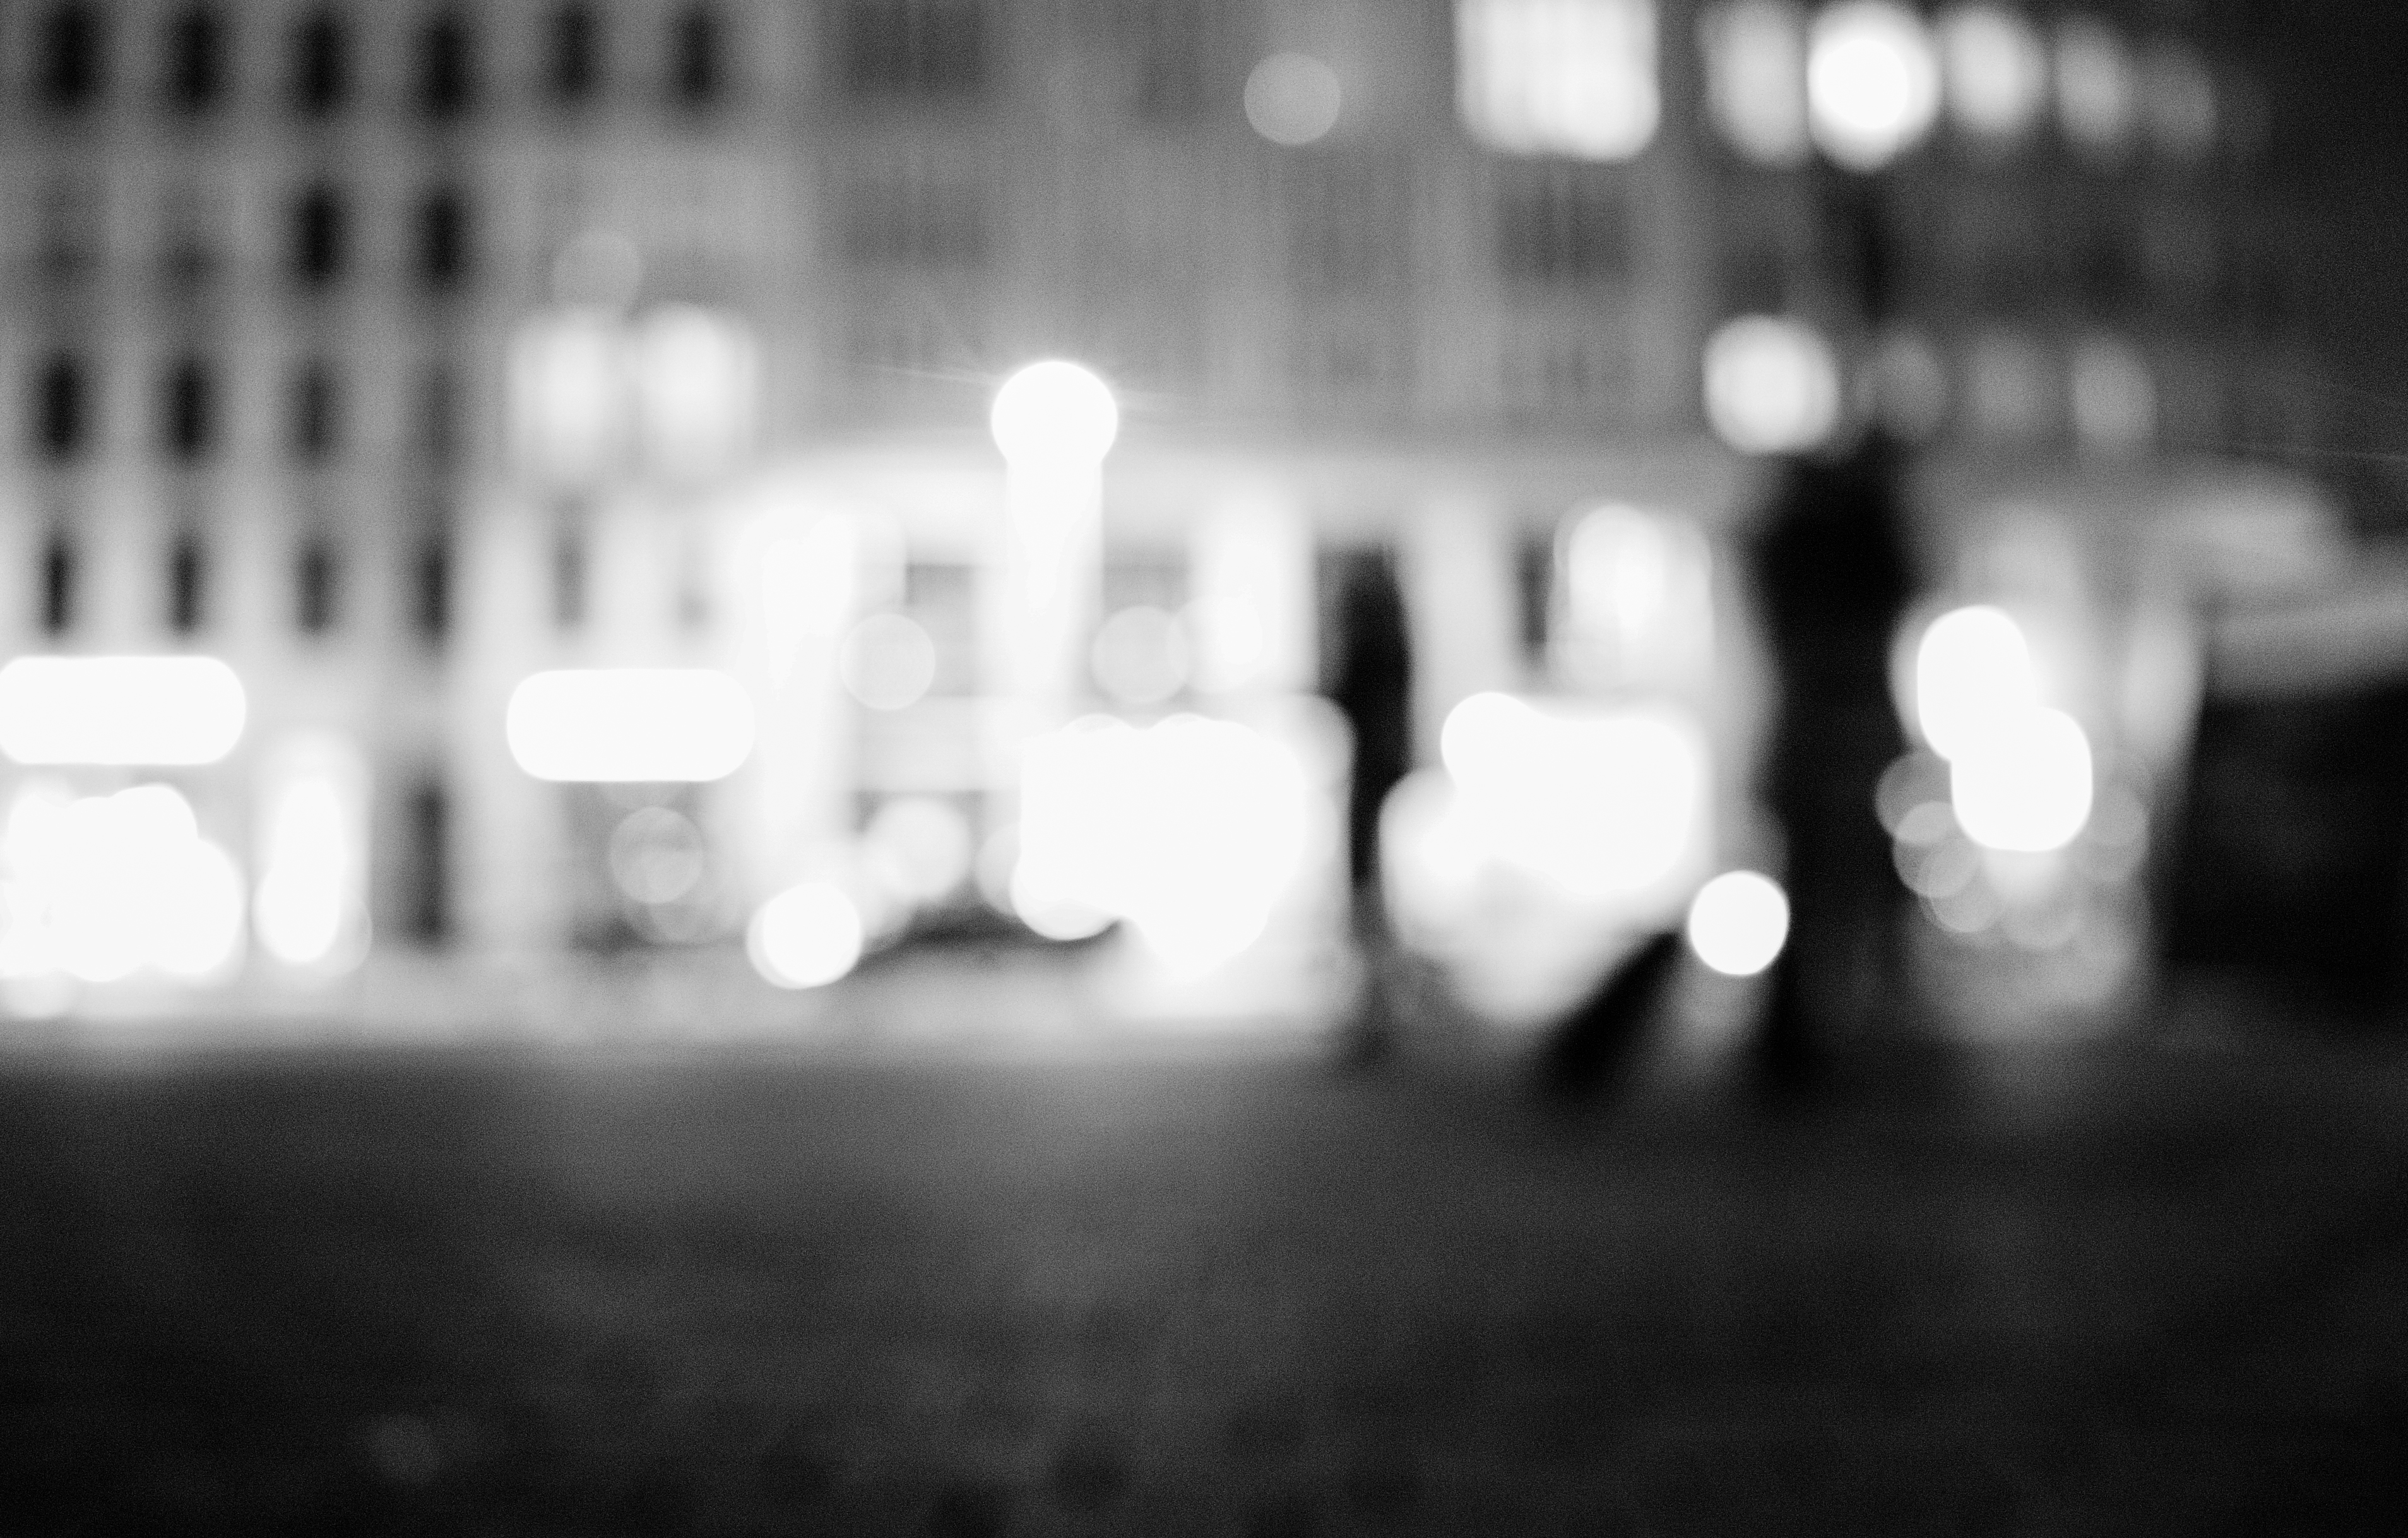
light, abstract, black and white, white, night, photography, city, urban, darkness, black, monochrome, life, art, mono, stadt, berlin, kunst, shape, monochrom, schwaryweiss, monochrome photography, film noir